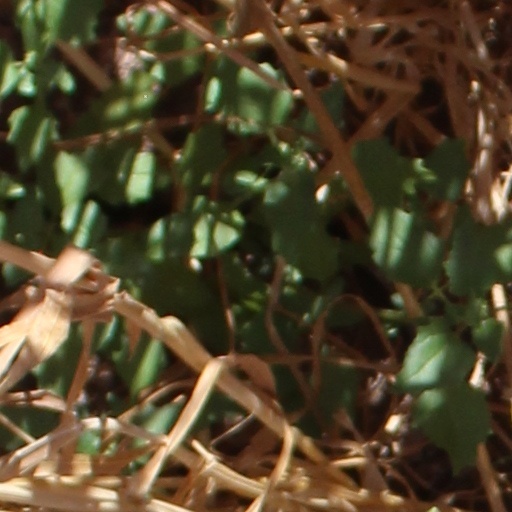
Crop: wheat